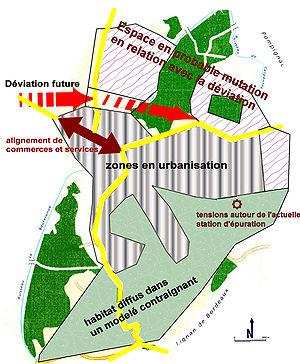
Dynamiques territoriales dans la commune de Fargues-Saint-Hilaire
Fargues-Saint-Hilaire est une commune du Sud-Ouest de la France, située dans le département de la Gironde en région Nouvelle-Aquitaine.